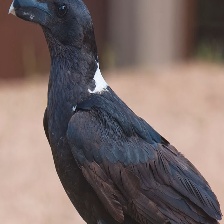
Species: WHITE NECKED RAVEN
Scientific name: CORVUS ALBICOLLIS